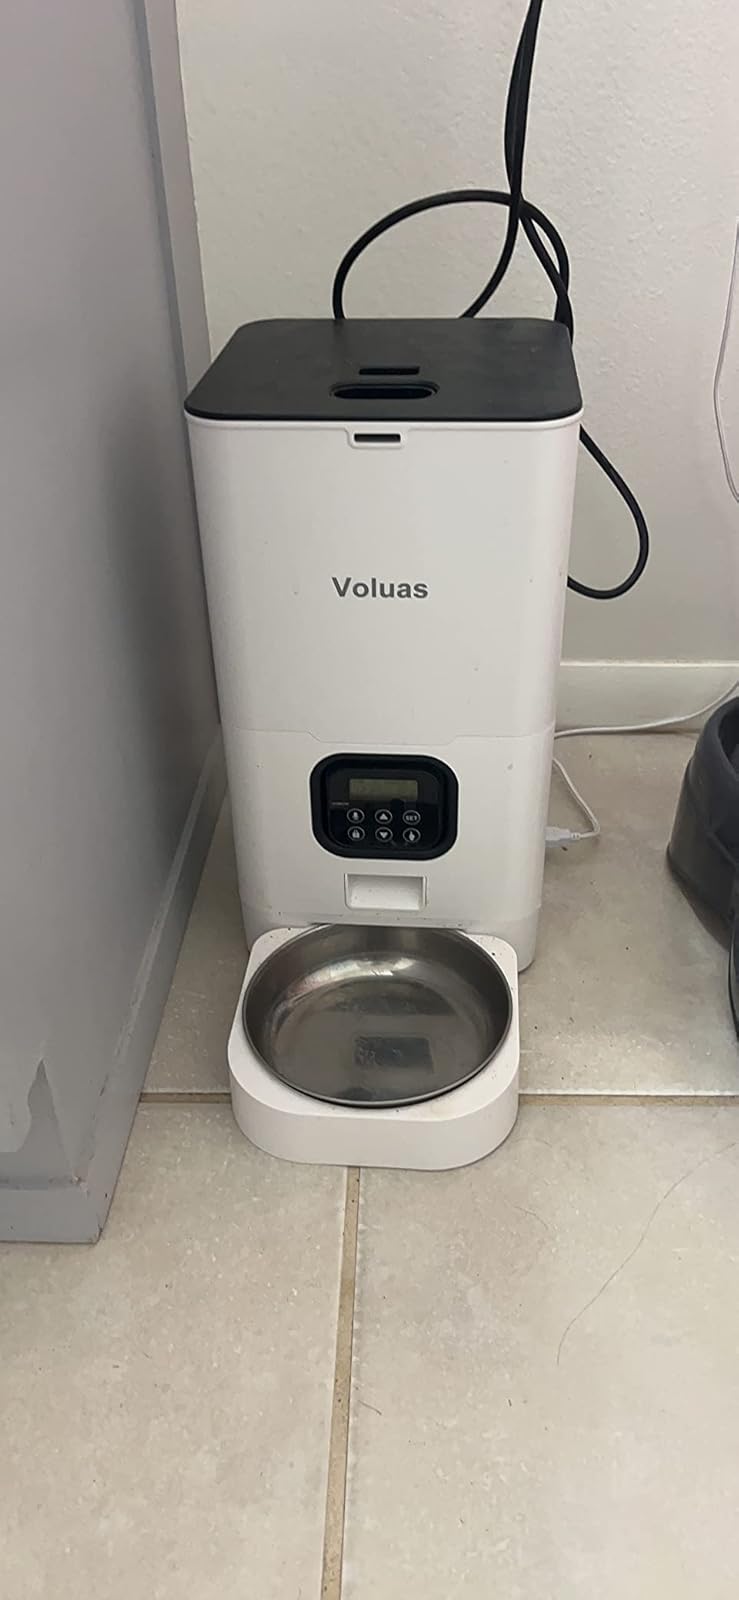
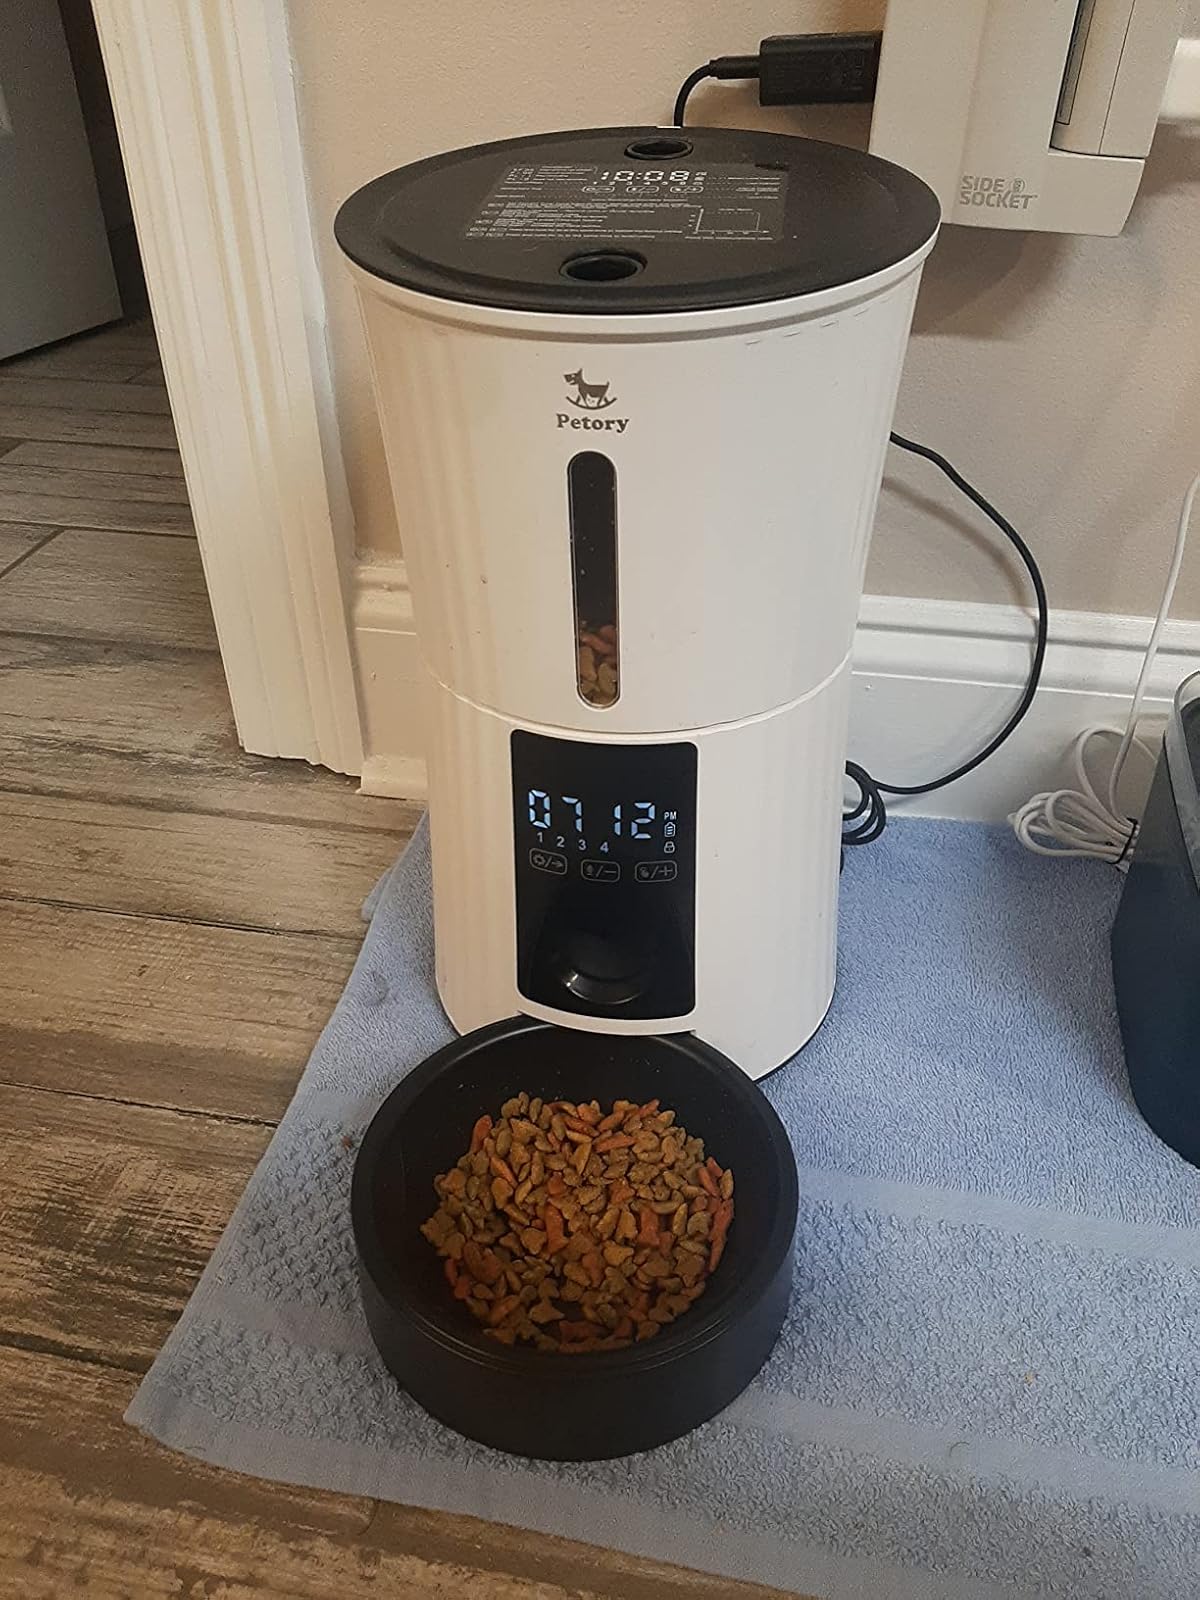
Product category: items_feeder
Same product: no